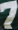
Number: 7